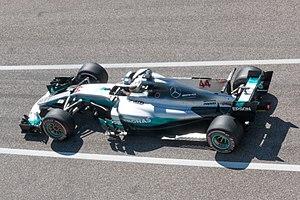
Le Grand Prix automobile des États-Unis 2017, disputé le 22 octobre 2017 sur le Circuit des Amériques, est la 973ᵉ épreuve du championnat du monde de Formule 1 courue depuis 1950. Il s'agit de la quarante-deuxième édition du Grand Prix des États-Unis et de la trente-quatrième comptant pour le championnat du monde de Formule 1. Ce sixième Grand Prix disputé sur ce circuit situé à Austin est la dix-septième manche du championnat 2017.